Nexta

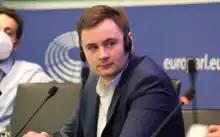
Stsiapan Putsila at the award ceremony of the Sakharov Prize in 2020

In October 2022, a video had been gaining traction on social media allegedly showing Turkish mercenaries going to fight for Russia in its invasion of Ukraine. The video was first published by a pro-Russian Telegram channel claiming that "Turkish legionnaires joined the Russian army and will take part in combat operations in Ukraine". But it quickly gained traction when Nexta shared it with a similar claim. However journalists from Euronews Turkish-language service confirmed that the men are speaking a dialect of Turkish but are not from Turkey. The mix between this dialect and some Russian words signals that these men were most likely Meskhetian Turks (Ahiska Turks). Euronews spoke to a representative of Ahiska Turks abroad who confirmed that the men in the video are speaking the Ahiska dialect. He also told that he believes that these men were living in Russia and therefore being mobilised for the war in Ukraine. Adding that, since Ahiska Turks consider themselves Turkish, this is why the soldiers were seen with a Turkish flag in the video.